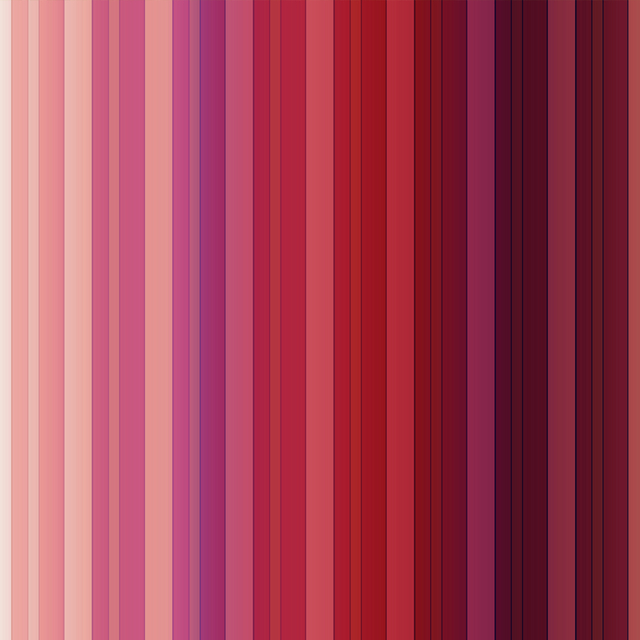
Texture: banded